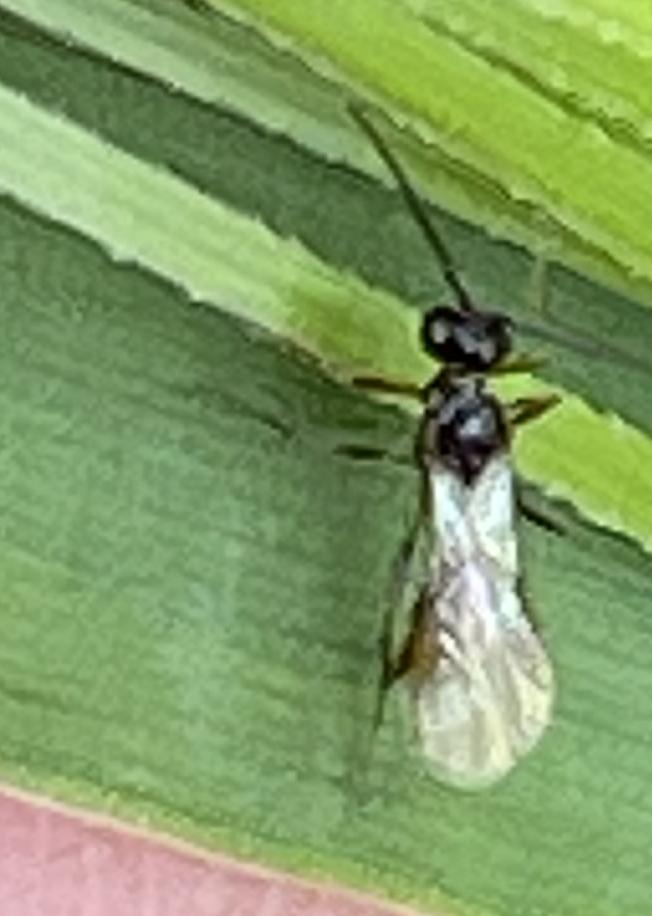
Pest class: predators